Rolls family

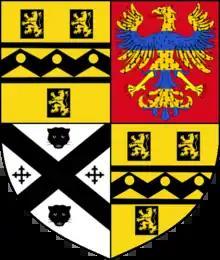
The Rolls of The Hendre coat of arms, combining variants of the Rolls, Coysh and Barnett arms

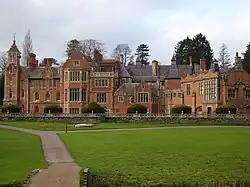
The family home at The Hendre, near Monmouth

The Rolls family were substantial landowners and benefactors in and around Monmouth in south-east Wales. The ascent of the family to the aristocracy was through marriage. A prominent member of the family was Charles Stewart Rolls, who co-founded the Rolls-Royce car manufacturing company.